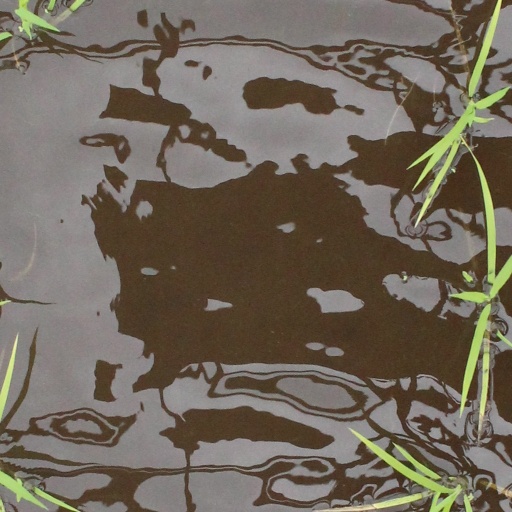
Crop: rice